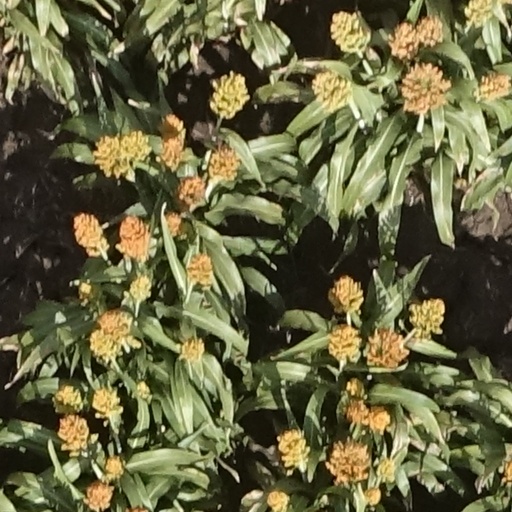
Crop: sorghum